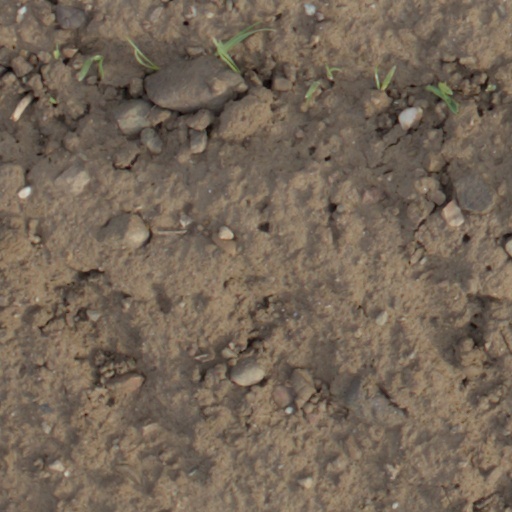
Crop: wheat